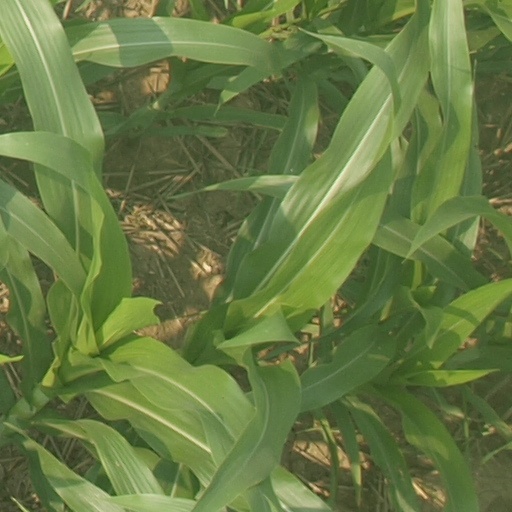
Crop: maize; corn